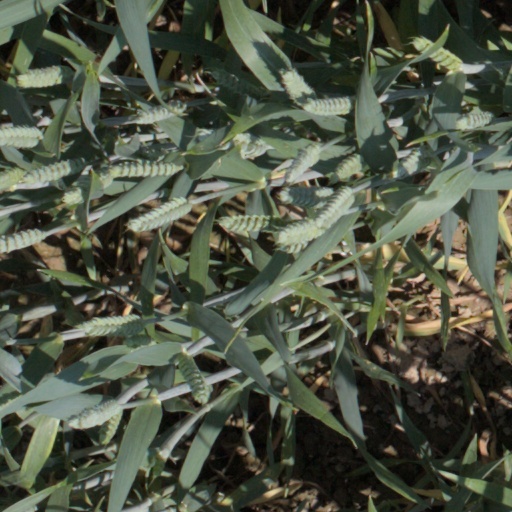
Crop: wheat